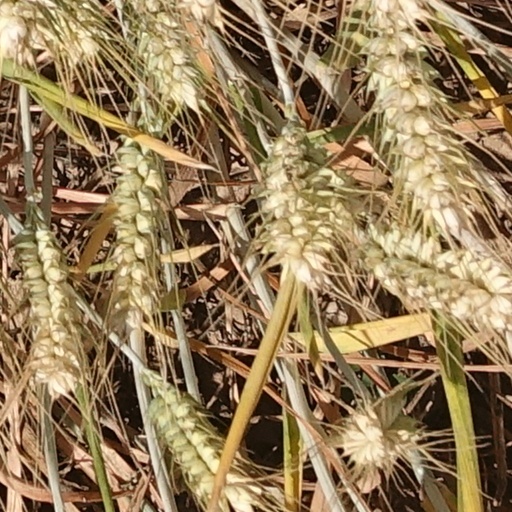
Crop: wheat